D.P.O. (The X-Files)

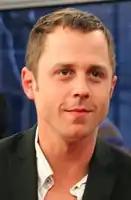
Giovanni Ribisi had to audition twice before being cast as title character Darin Peter Oswald.

The genesis of this episode can be traced back to a note card reading "Lightning Boy" that series creator Chris Carter had tacked to a board in his office since the first season. Carter's idea had not developed much beyond that two-word idea until the show's writers decided to approach the boy's power "as a metaphor for disenfranchised adolescence". Writer Howard Gordon described the episode's concept as "Beavis and Butt-Head electrified". "D.P.O." followed a string of mythology episodes, which Gordon believes caused this episode to suffer, conceptually. Then-story editor Frank Spotnitz claims that the writers initially thought about referencing the developments of these mythology episodes in "D.P.O.", but this plan was nixed due to Carter's desire to keep the mythology and monster-of-the-week episodes separate.